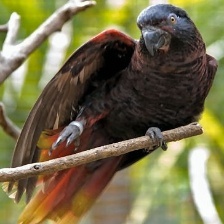
Species: DUSKY LORY
Scientific name: PSEUDEOS FUSCATA
ImageNet parent category: lorikeet